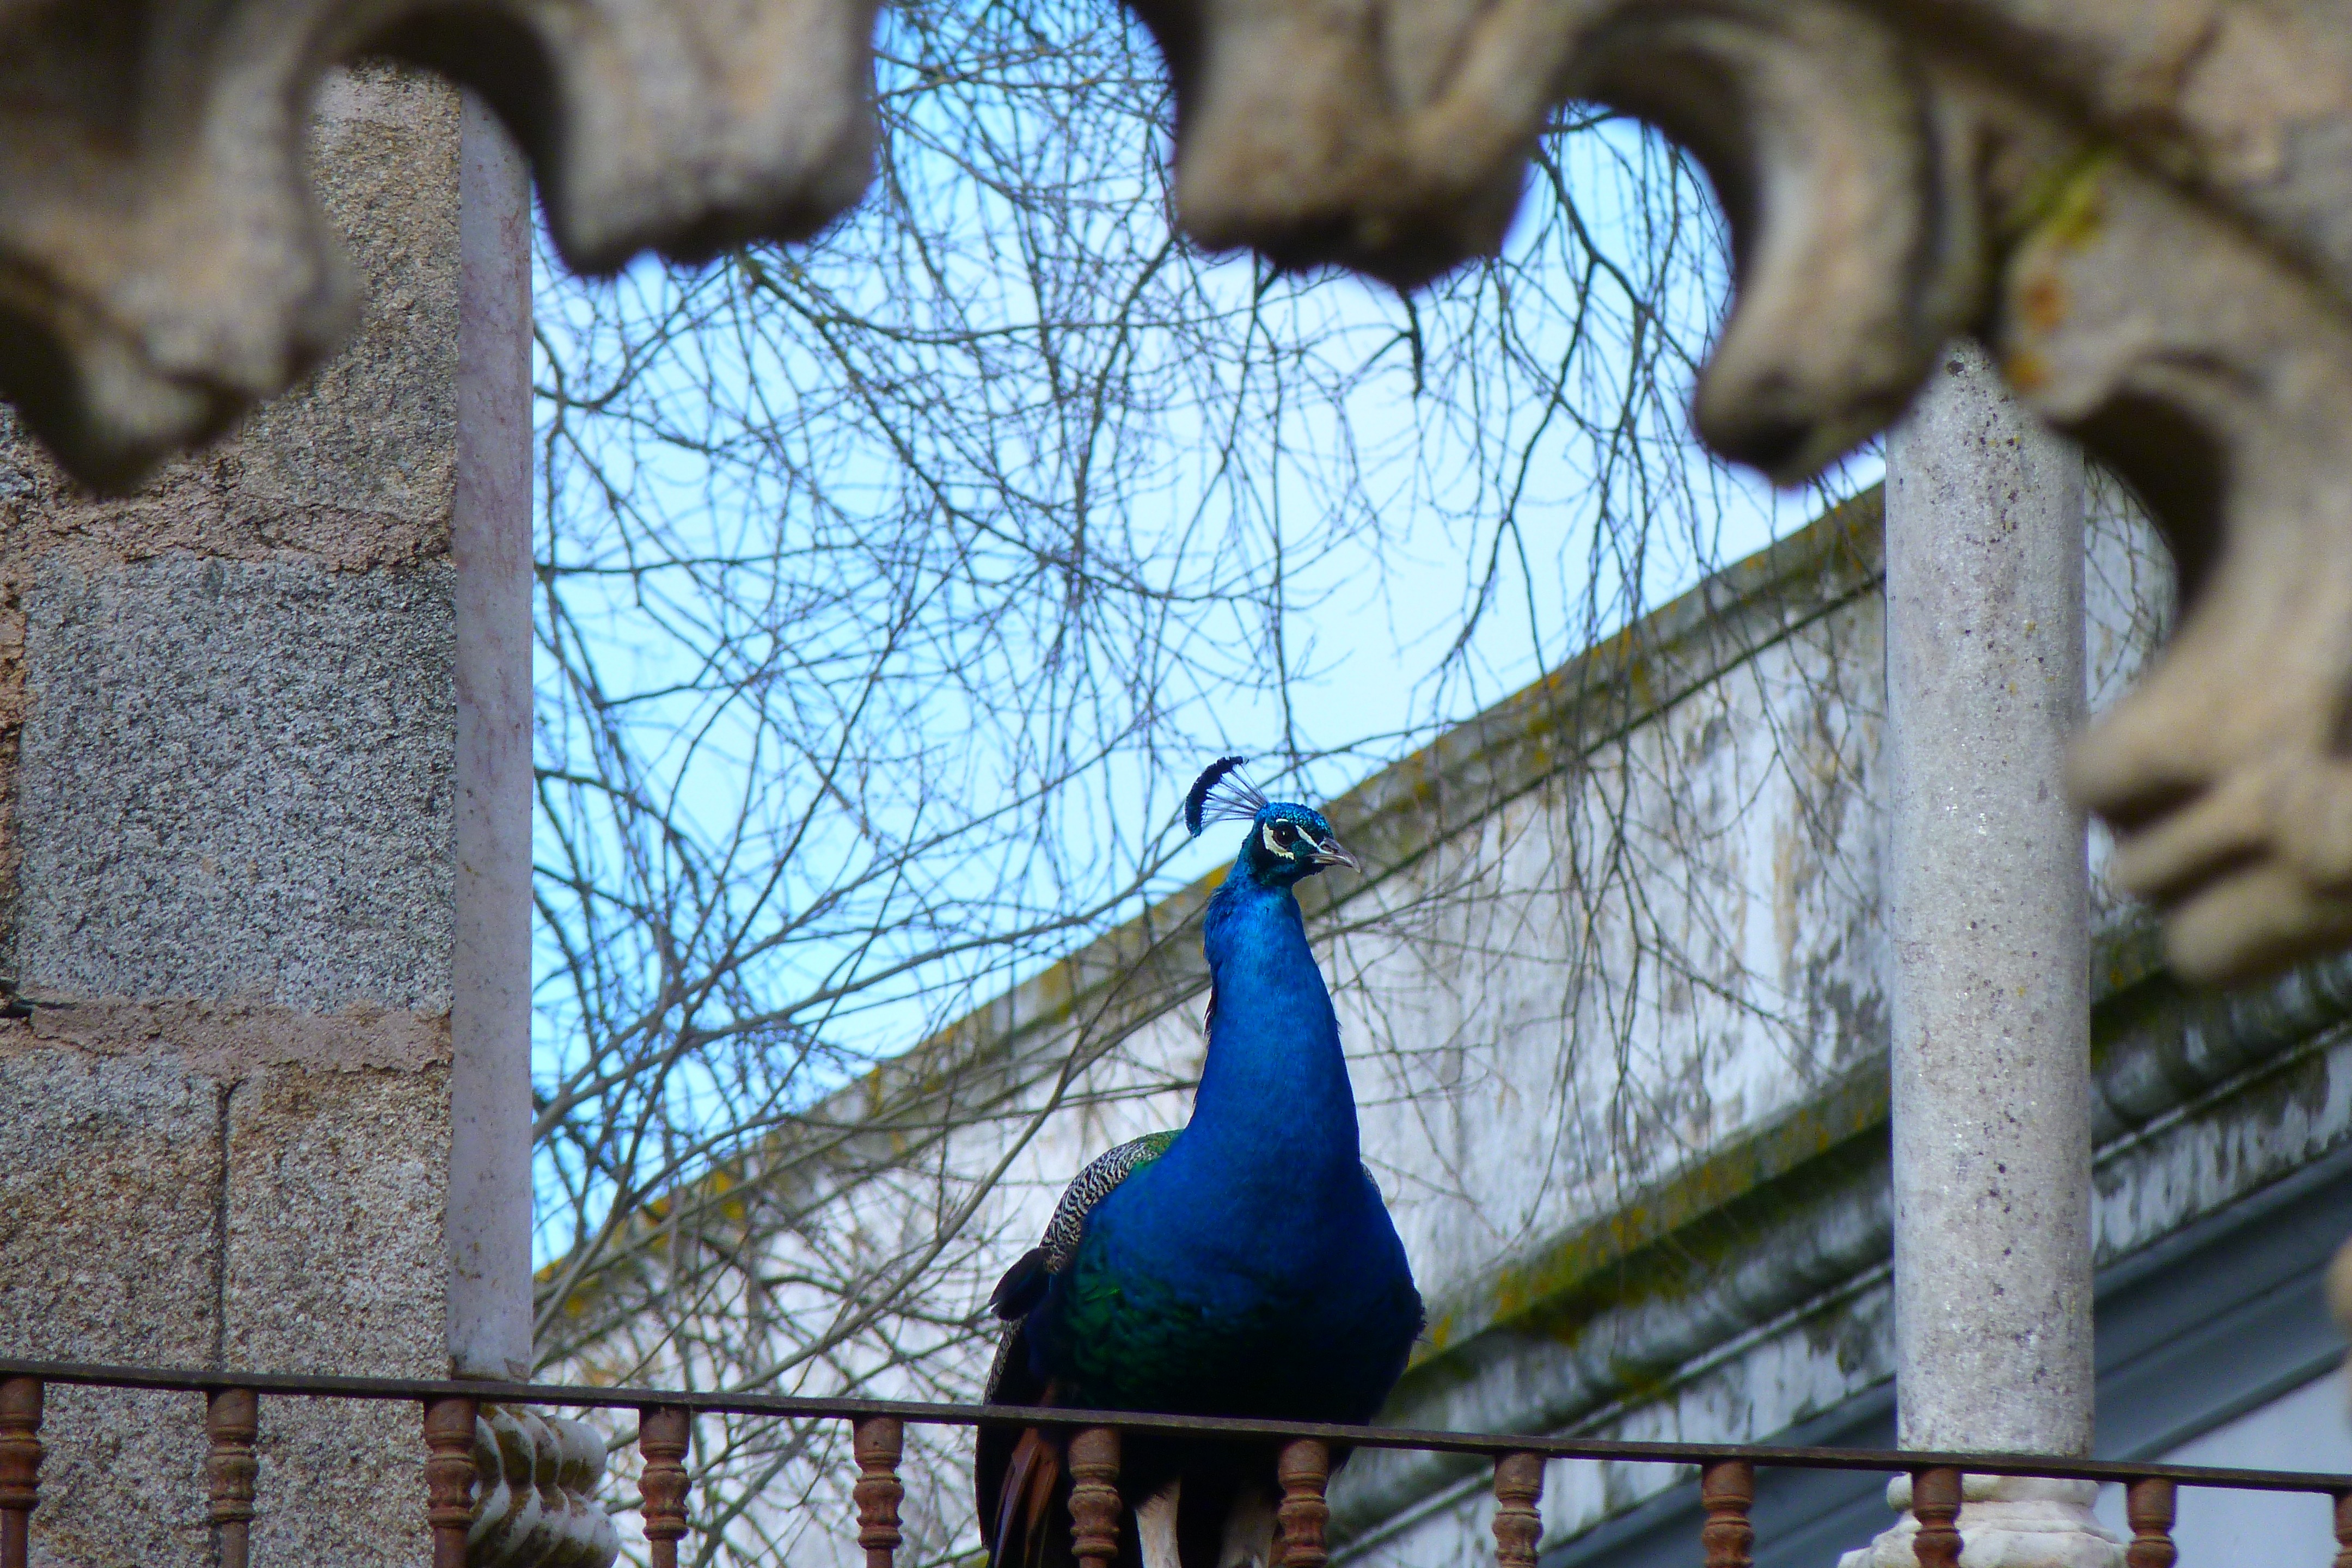
tree, bird, animal, statue, zoo, spring, color, park, blue, peacock, iridescent